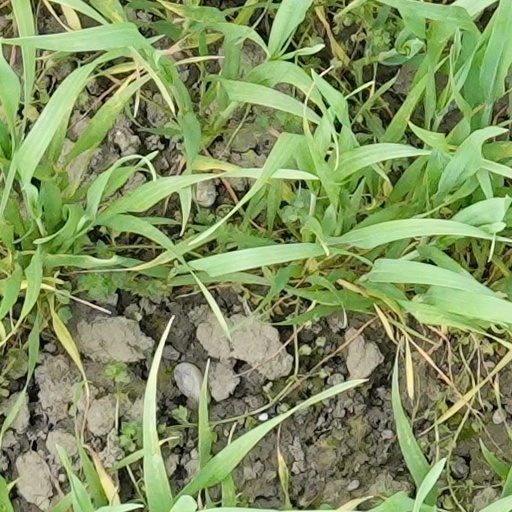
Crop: wheat